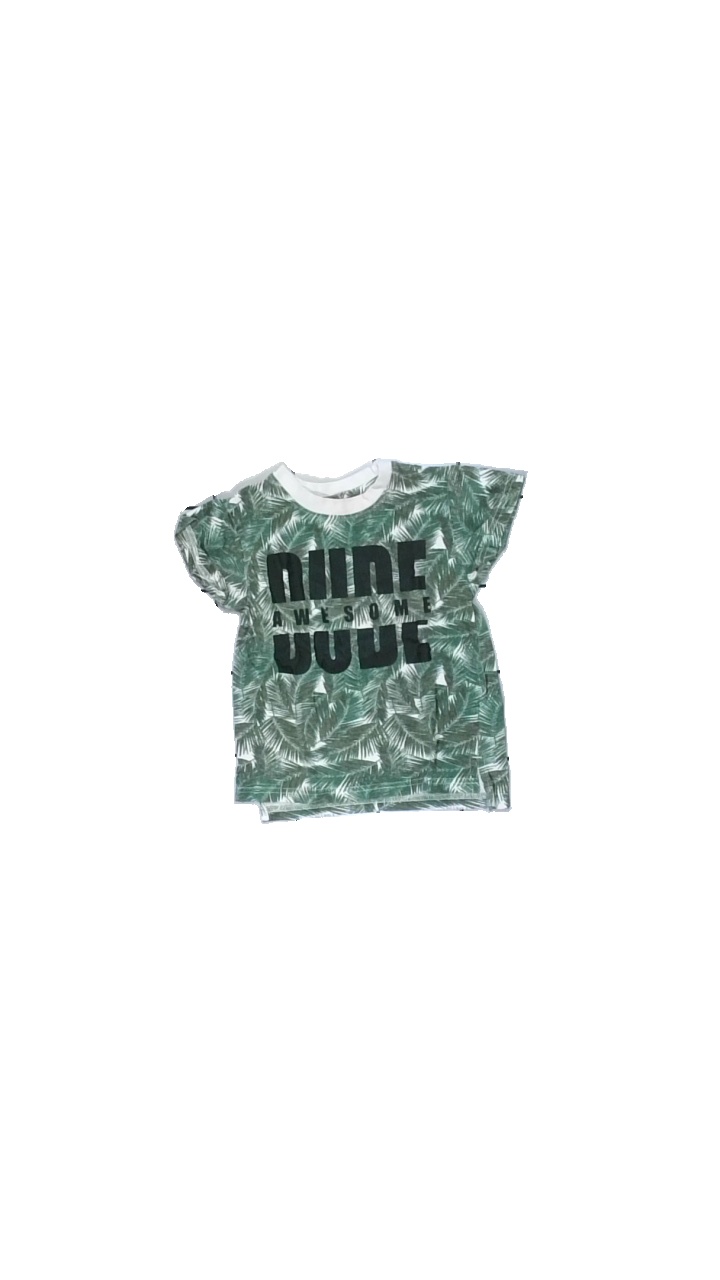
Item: T-shirt (Children)
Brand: I Love Eco (ica)
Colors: Green, White
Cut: Regular
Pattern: Floral print
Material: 100% cotton
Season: All
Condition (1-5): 2
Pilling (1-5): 5
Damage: askew
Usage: Export
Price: <50